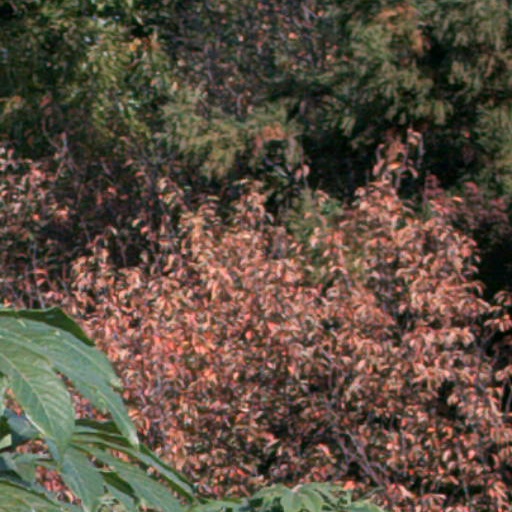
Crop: cassava